No. 253 Squadron RAF

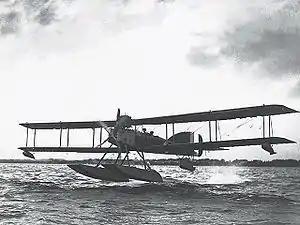
A Short Type 184 taking off

During the squadrons stay at Bembridge it parented No. 412 (Seaplane) Flight RAF and No. 413 (Seaplane) Flight RAF, as well as No. 511 (Special Duty) Flight RAF, No. 512 (Special Duty) Flight RAF and No. 513 (Special Duty) Flight RAF for coastal reconnaissance and anti-submarine patrols, flying Short Type 184 and Airco DH.6 aircraft. DH.6s of 511 and 512 Flights flew their aircraft from the aerodrome at Foreland.